2024 Women's T20 World Cup statistics

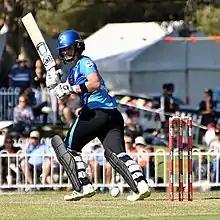
South African captain Laura Wolvaardt was named as the captain of the team of the tournament.

On 21 October 2024, the ICC announced its team of the tournament with Amelia Kerr being named as player of the tournament and Laura Wolvaardt as the captain of the team.